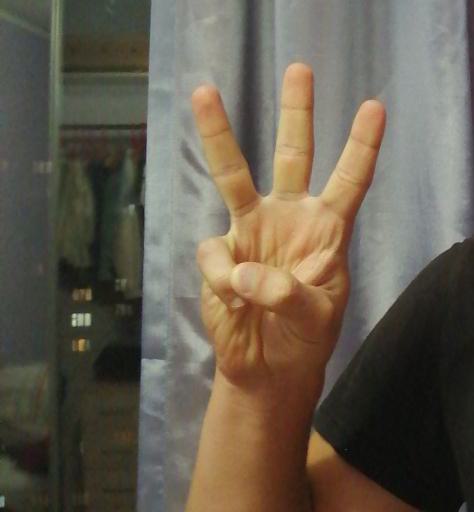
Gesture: three